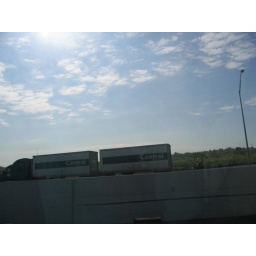
again, beautiful sky, with dirty industrial truck traveling below it. interesting perspective.